Dayun Group

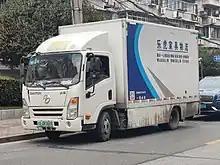
Dayun Aopuli

On the 2022 Chengdu Auto Show a new EV brand called Yuanhang Auto was launched by Dayun Group as a premium EV brand based in Yuncheng, Shanxi. At the show, Yuanhang unveiled four cars that were to go into production in 2023.